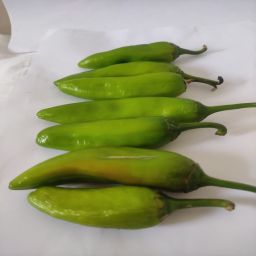
Crop: New Mexico Green Chile
Quality: Unripe